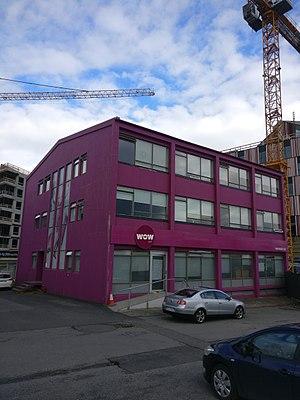
WOW Air était une compagnie aérienne à bas prix islandaise basée à Reykjavik, Islande, dont le hub était situé à l'Aéroport international de Keflavík. Elle desservait une vingtaine de destinations. Fondée en 2011, la compagnie assurait des vols low-cost entre l'Islande, l'Europe continentale depuis juin 2012 et l'Amérique du Nord depuis mars 2015.